Spanish dialects and varieties

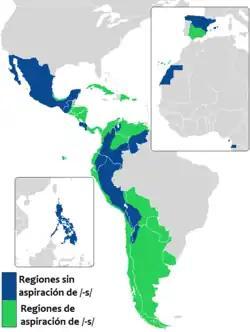
Spanish-speaking areas that present aspiration of syllable-final and word-final -s: Green indicates areas with aspiration, while blue indicates areas without aspiration.

In much of Latin America—especially in the Caribbean and in coastal and lowland areas of Central and South America—and in the southern half of Spain, syllable-final is either pronounced as a voiceless glottal fricative, (debuccalization, also frequently called "aspiration"), or not pronounced at all. In some varieties of Latin American Spanish (notably Honduran and Salvadoran Spanish and Llanero Spanish in between Colombia and Venezuela), this may also occur intervocalically within an individual word—as with , which may be pronounced as —or even in initial position. In southeastern Spain (eastern Andalusia, Murcia and part of La Mancha), the distinction between syllables with a now-silent "s" and those originally without "s" is preserved by pronouncing the syllables ending in "s" with (that is, the open/closed syllable contrast has been turned into a tense/lax vowel contrast); this typically affects the vowels , and , but in some areas even and are affected, turning into . For instance, "" ('all the swans are white'), can be pronounced , or even (Standard Peninsular Spanish: , Latin American Spanish: ). This vowel contrast is sometimes reinforced by vowel harmony, so that "casas" 'houses' differs from "casa" not only by the lack of the final in the former word but also in the quality of both of the vowels. For those areas of southeastern Spain where the deletion of final is complete, and where the distinction between singular and plural of nouns depends entirely on vowel quality, it has been argued that a set of phonemic splits has occurred, resulting in a system with eight vowel phonemes in place of the standard five.